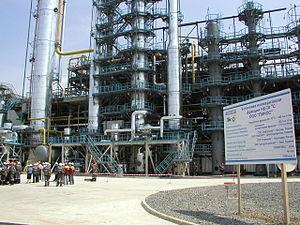
Lyssytchansk est une ville industrielle de l'oblast de Louhansk, en Ukraine, et le centre administratif de la ville de Lyssytchansk. Sa population s'élevait à 101 134 habitants en 2016.